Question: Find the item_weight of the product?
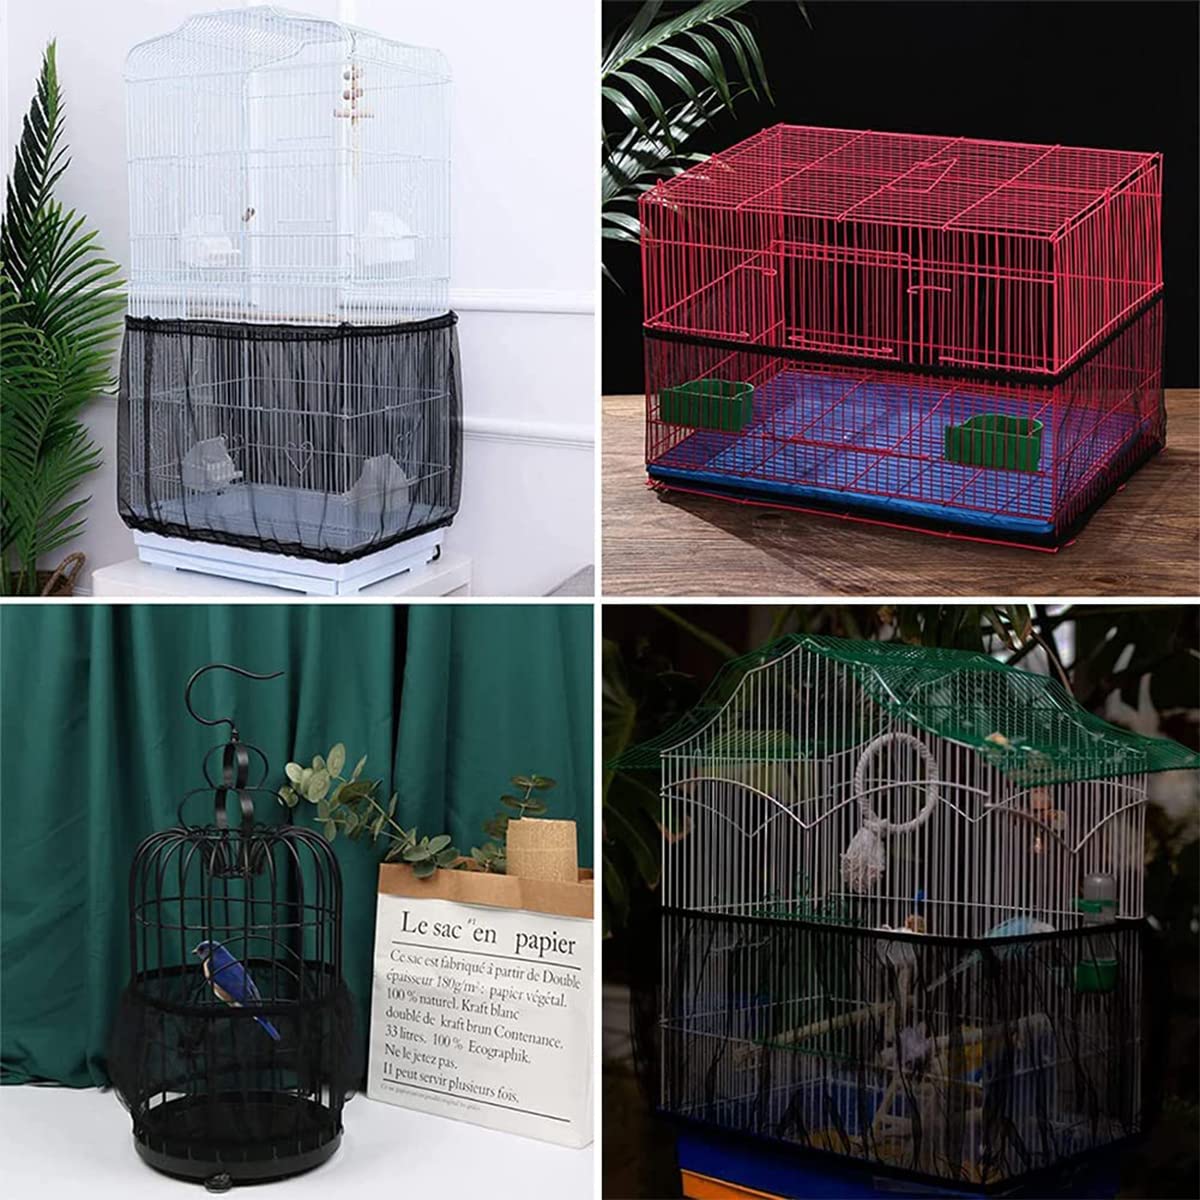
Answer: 180.0 gram